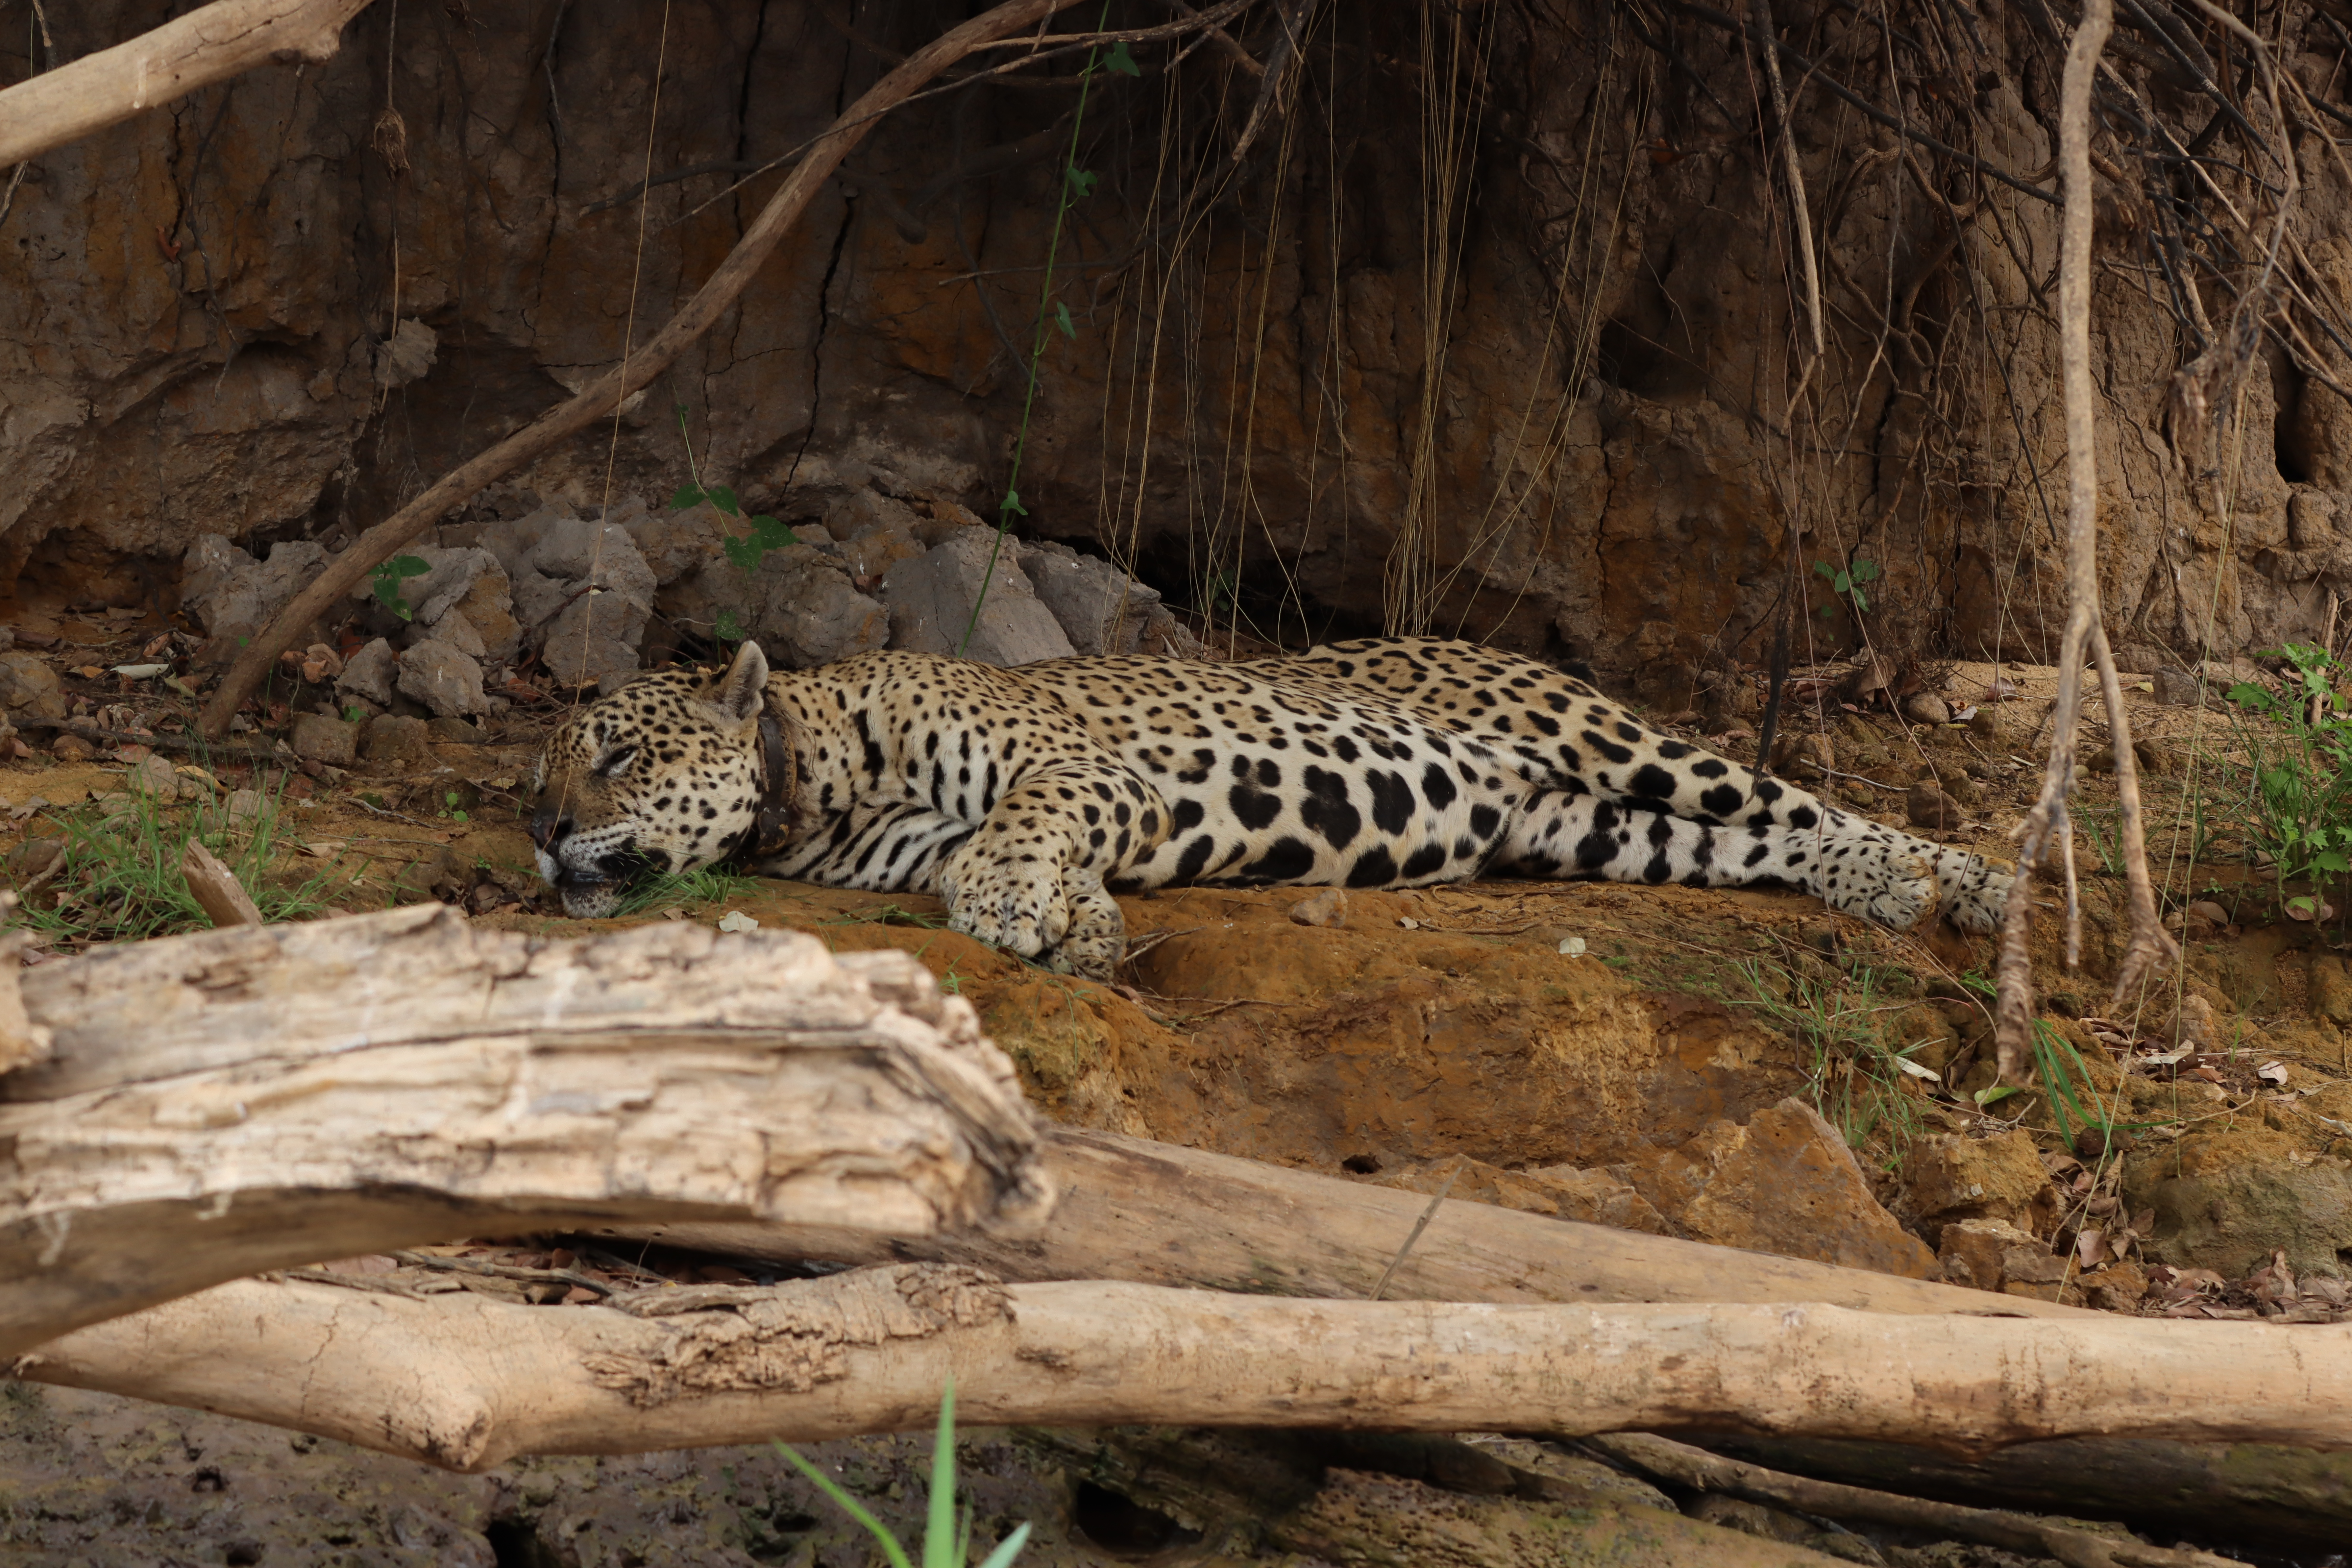
Jaguar: Ousado